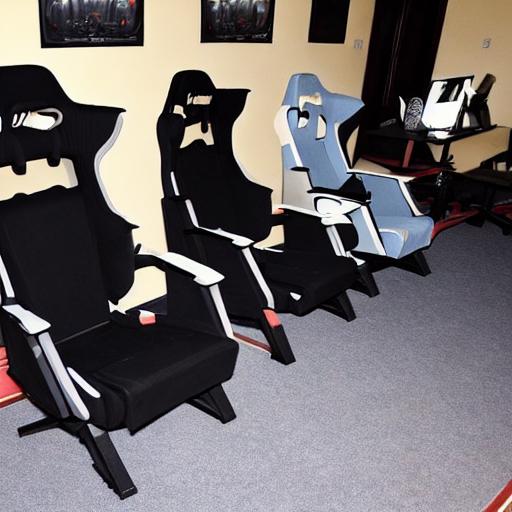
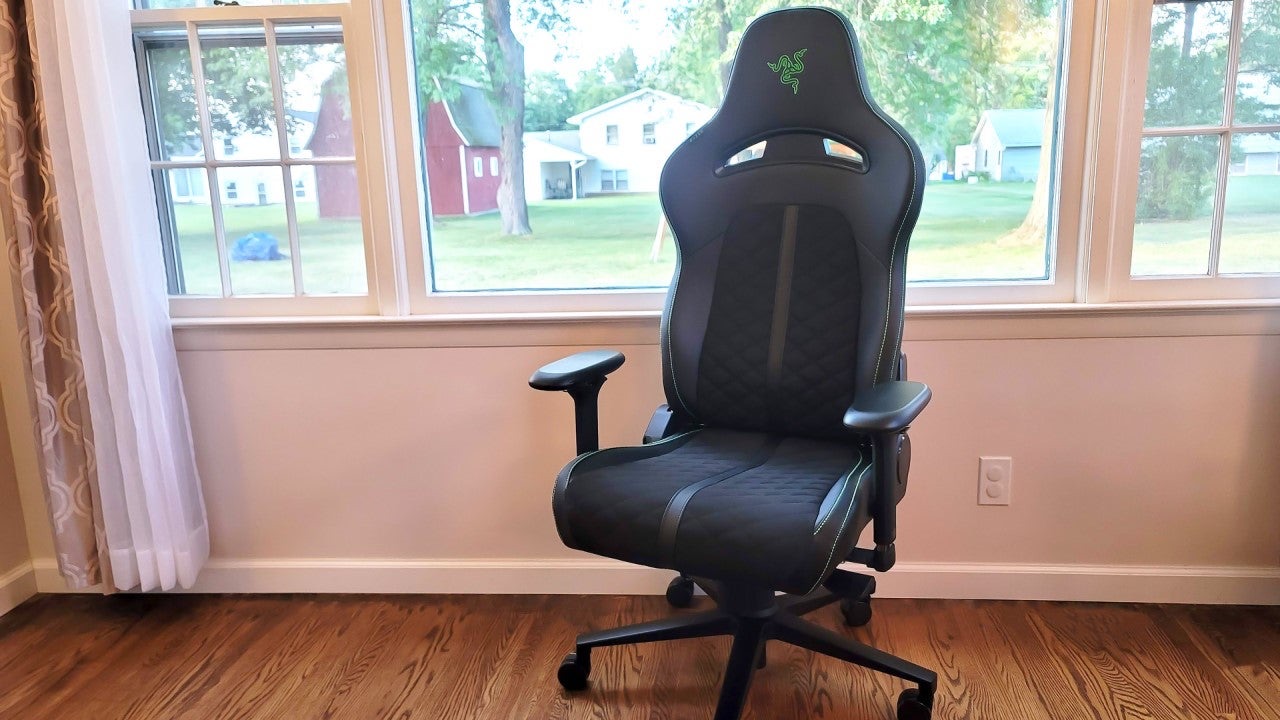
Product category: items_chair
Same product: no